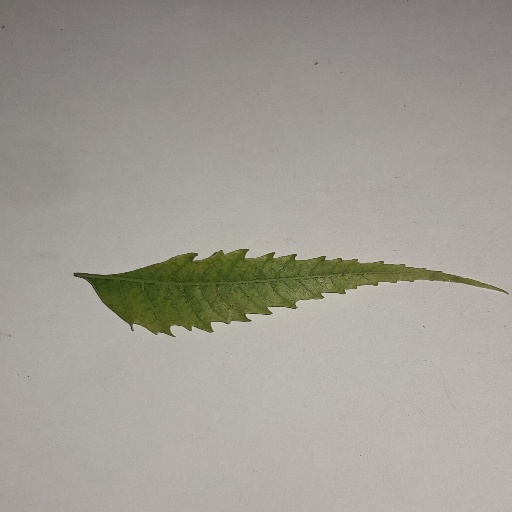
Species: Neem
Leaf condition: Yellow Leaf